New-school hip-hop

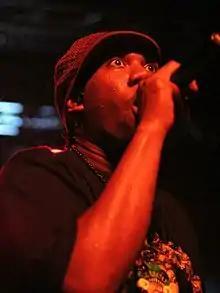
Boogie Down Productions' KRS-One exemplified new school's hardcore and political aesthetics.

Shante's "Have a Nice Day" had aimed some barbs at the principal two members of a new group from the Bronx called Boogie Down Productions (BDP): "Now KRS-ONE you should go on vacation with that name soundin' like a wack radio station, and as for Scott La Rock, you should be ashamed, when T La Rock said "It's Yours", he didn't mean his name". Boogie Down Productions had manufactured a disagreement with the Juice Crew's MC Shan, releasing "South Bronx" and "The Bridge is Over" in reply to his "The Bridge" and "Kill That Noise" respectively.